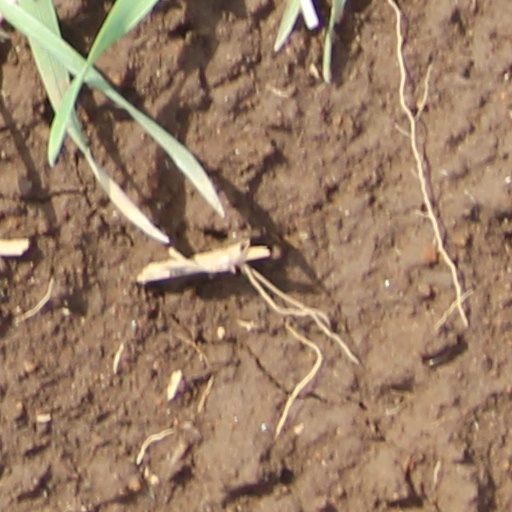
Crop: wheat